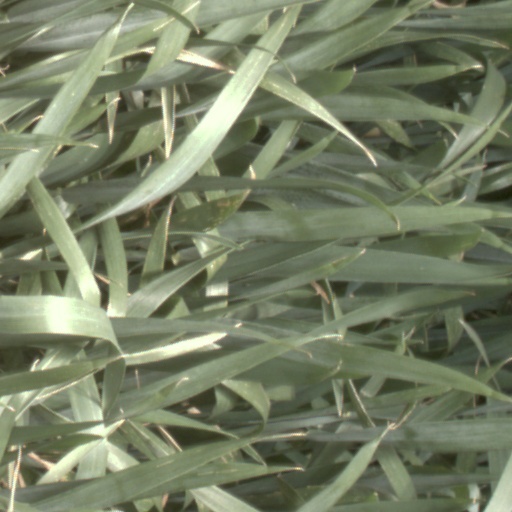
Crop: wheat